Jawaharlal Nehru University

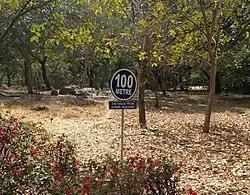
A sign near the JNU administrative building after the Delhi High Court ruled that students cannot hold protests within a 100-meter periphery of the university's administrative block.

The JNU student politics is left-of-centre even though, in recent years, right-wing student groups have also entered the field. Political involvement is "celebratory in spirit." The student union elections are preceded by days of debates and meetings, keeping all students involved. The JNU has the reputation of an "unruly bastion of Marxist revolution." However, the student activists deny the charge, stating that the politics at JNU is issue-based and intellectual.